His Master's Voice (novel)

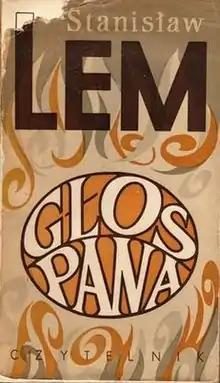
First edition

His Master's Voice (original Polish title: "Głos Pana") is a 1960s science fiction novel written by Polish writer Stanisław Lem. It was first published in 1968 and translated into English by Michael Kandel in 1983. The book incorporates a "message from space" theme. It is a densely philosophical first contact story about an effort by scientists to decode, translate, and understand an extraterrestrial transmission. The novel critically approaches humanity's intelligence and intentions in deciphering and truly comprehending a message from outer space. It is considered to be one of the three best-known books by Lem, the other two being "Solaris" and "The Cyberiad".